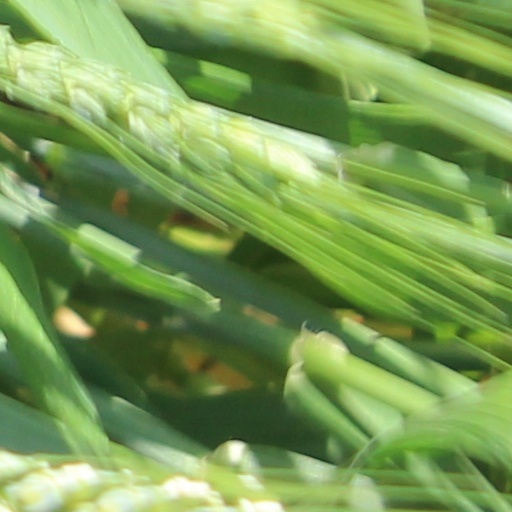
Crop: wheat